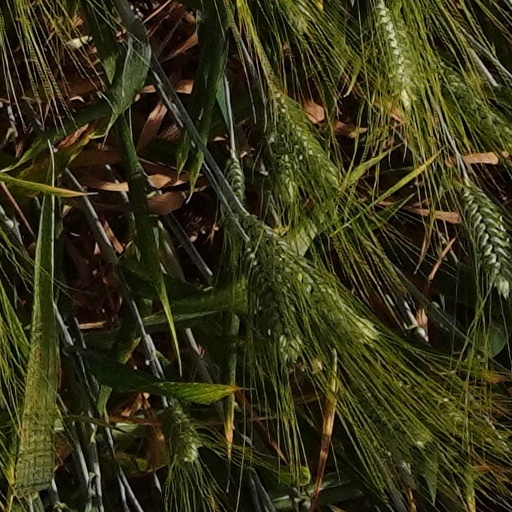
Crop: wheat